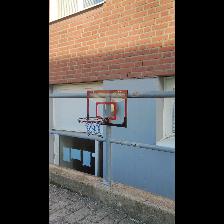
Label: NonHuman